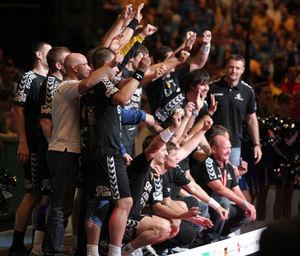
Le Rokometni klub Gorenje Velenje est un club de handball basé à Velenje en Slovénie.